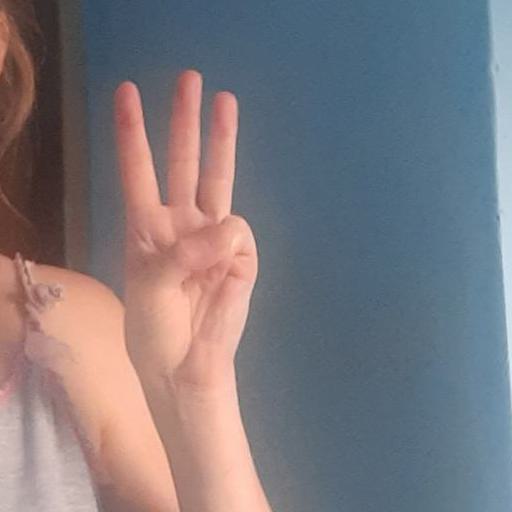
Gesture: three